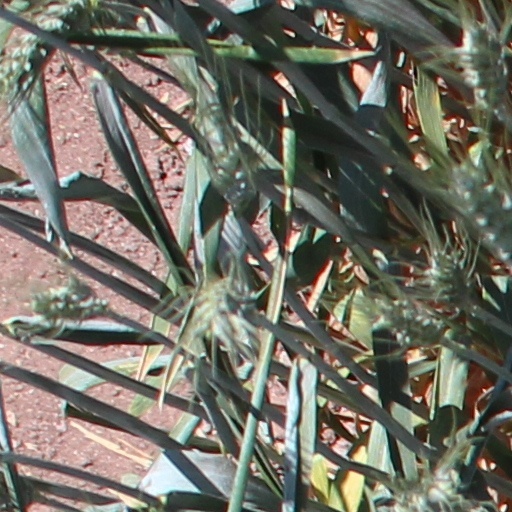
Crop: wheat